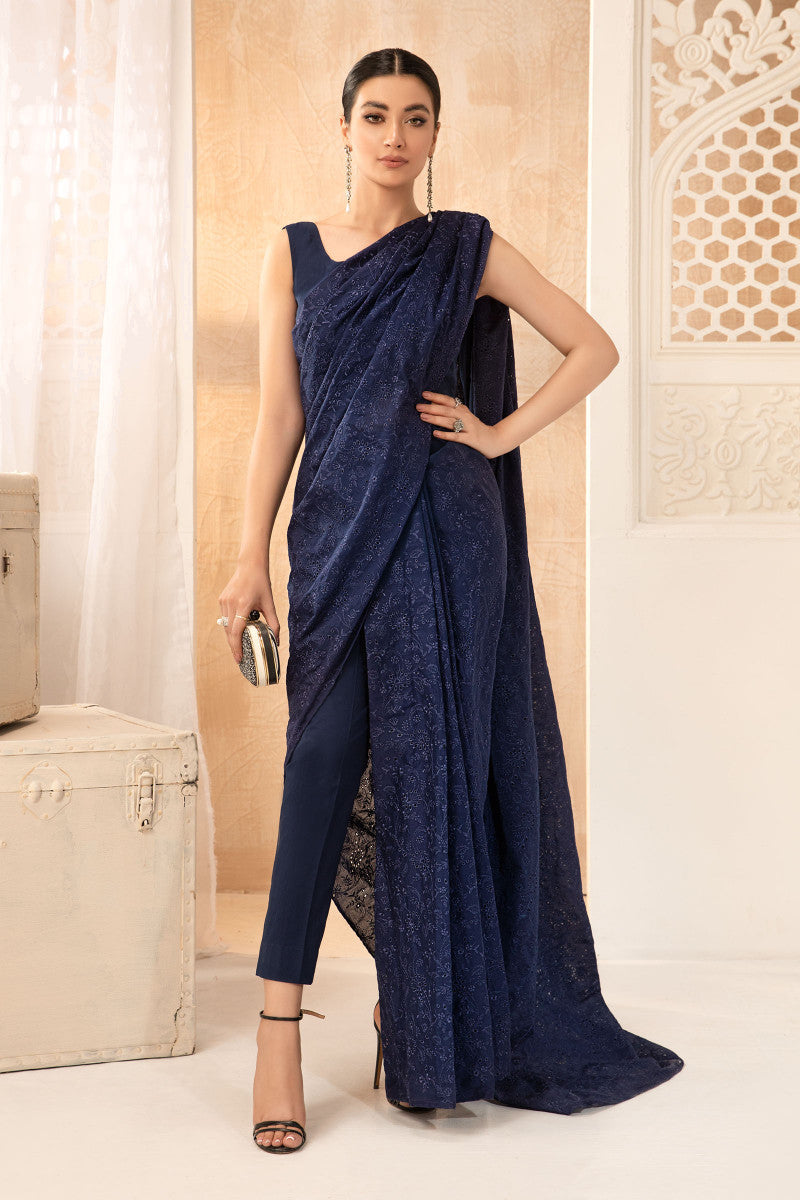
navy kamla lace sari